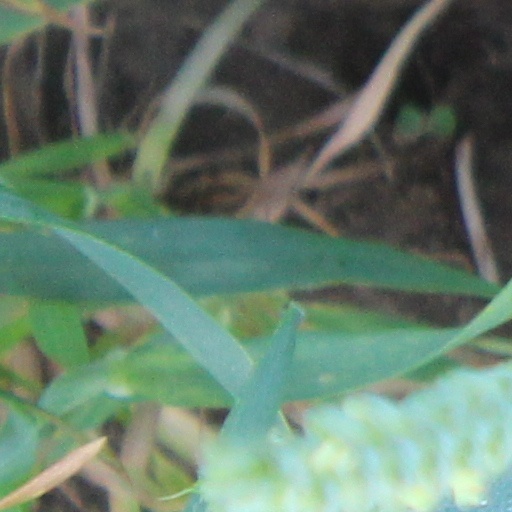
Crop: wheat